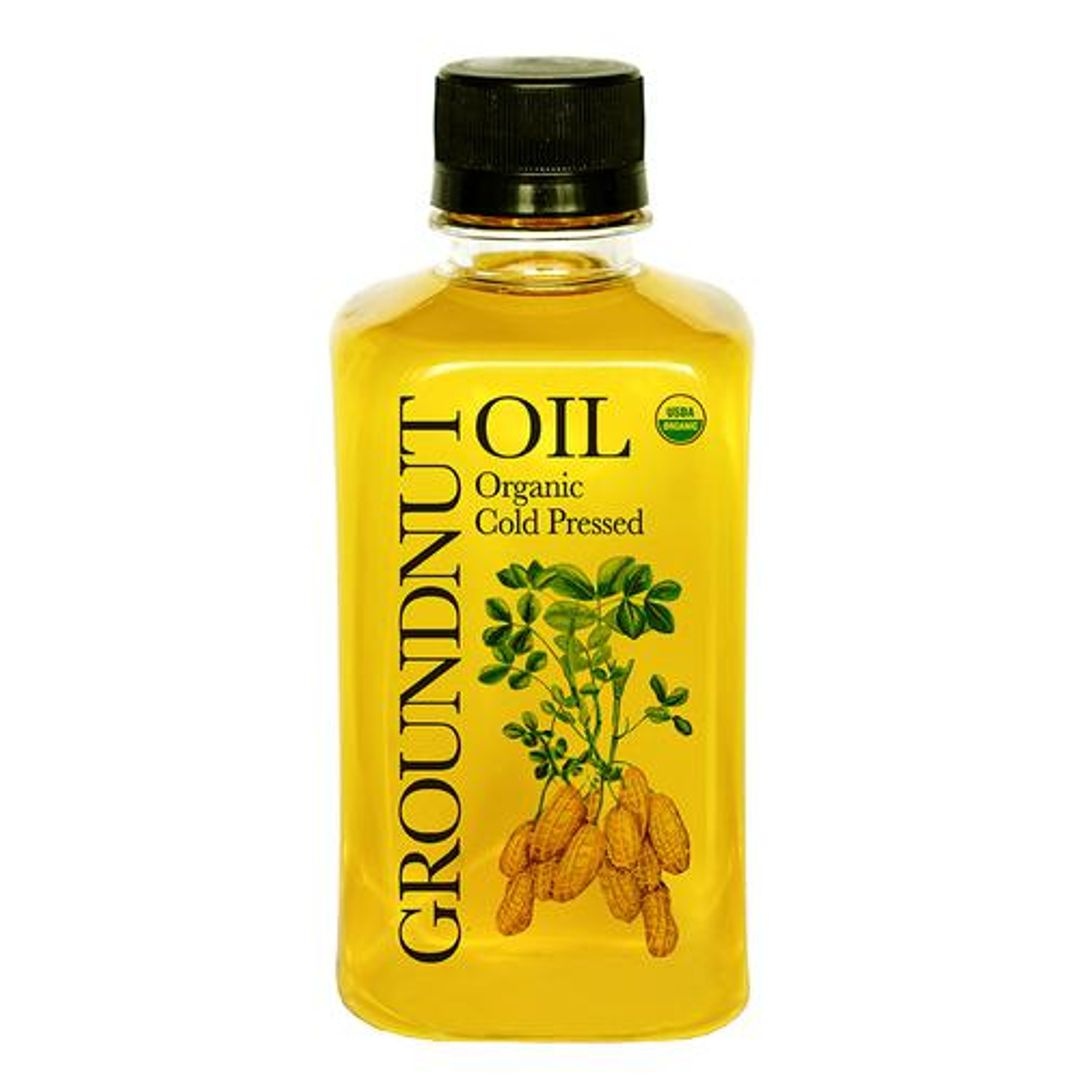
Single Origin Cold Pressed Organic Groundnut Oil
About the Product Daana Groundnuts are organically grown in the farm of Veeresh in Havanur, Karnataka. They use seeds that have been passed down through generations in their family. The peanut oil is extracted using the cold-pressed method to preserve nutrients and taste. Cook your favourite recipe with this variety to experience its incredible aroma and texture, rich in flavours of their land. This product is free of chemicals and contains no GMOs. Nutritional Facts Calories --120 Total Fat -- 14 g Saturated Fat -- 1.5g Trans fat -- 0g Polysunsaturated Fat -- 2.5g Monounsaturated Fat --10g Cholesterol --0mg Sodium --0g Total Carbohydrate --0g Protein -- 0g Ingredients Organic Cold Pressed Ground nut Oil Storage and Uses It can be used for baking, sauteing, stir-frying or almost in any ways you would use vegetable oil, shortening or butter. Keep in a clean and dry place, away from direct heat and sunlight Other Product Info EAN Code: 4953583159794 Country of origin: India FSSAI Number: 13617011000250 Manufactured & Marketed By: Daana Farmers Network pvt ltd, Hyder Manzil Compound, Rd#5, Banjara Hills, Hyderabad 500034 Best before 06-07-2022 For Queries/Feedback/Complaints, Contact our Customer Care Executive at: Phone: 1860 123 1000 | Address: Innovative Retail Concepts Private Limited,Ranka Junction 4th Floor, Tin Factory bus stop. KR Puram, Bangalore - 560016 Email:customerservice@tokocart.com
Brand: Daana
Category: Food, Beverages & Tobacco > Food Items > Cooking & Baking Ingredients > Cooking Oils > Peanut Oil